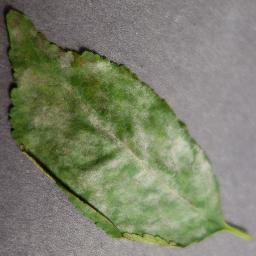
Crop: cherry
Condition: (including_sour)_powdery_mildew